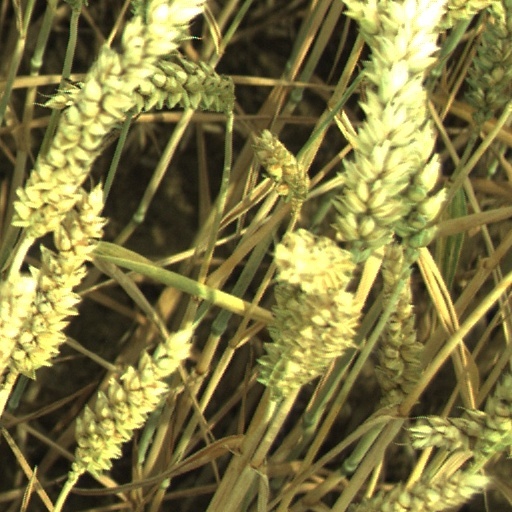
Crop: wheat